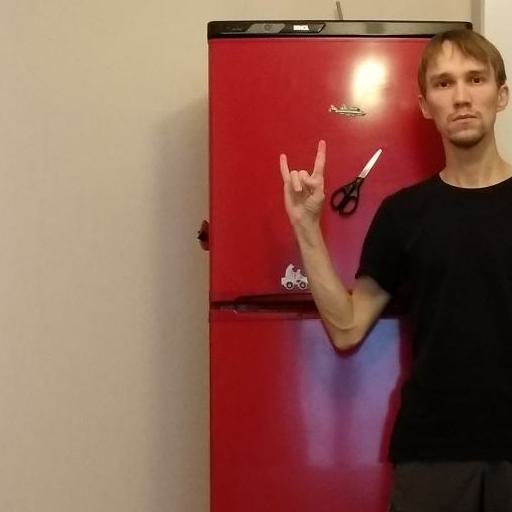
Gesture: rock